Streževo

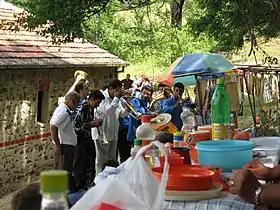
Ivan Day Celebrations in Streževo

Streževo had close ties to neighbouring villages such as Crnovec, Metimir, Oblakovo, Strugovo and Crnobuki to name a few. The close relations were good for trade as these villages were much closer with more accessibility than Bitola has during a time where the automobile was not as accessible as today in the region. An important part of the growth of these villages was the marriages that took place between them. Due to the small population of the villages, most inhabitants were related to each other. Because of this, some people, usually the males, would seek a wife in a nearby village and bring her back to start a family with her. This practice was crucial for inter-village relations and the growth of the villages. Some common family names from the villages are Naumovski, Bozinovski, Stepanovski, Lazarevski, Micevski and Markovski.